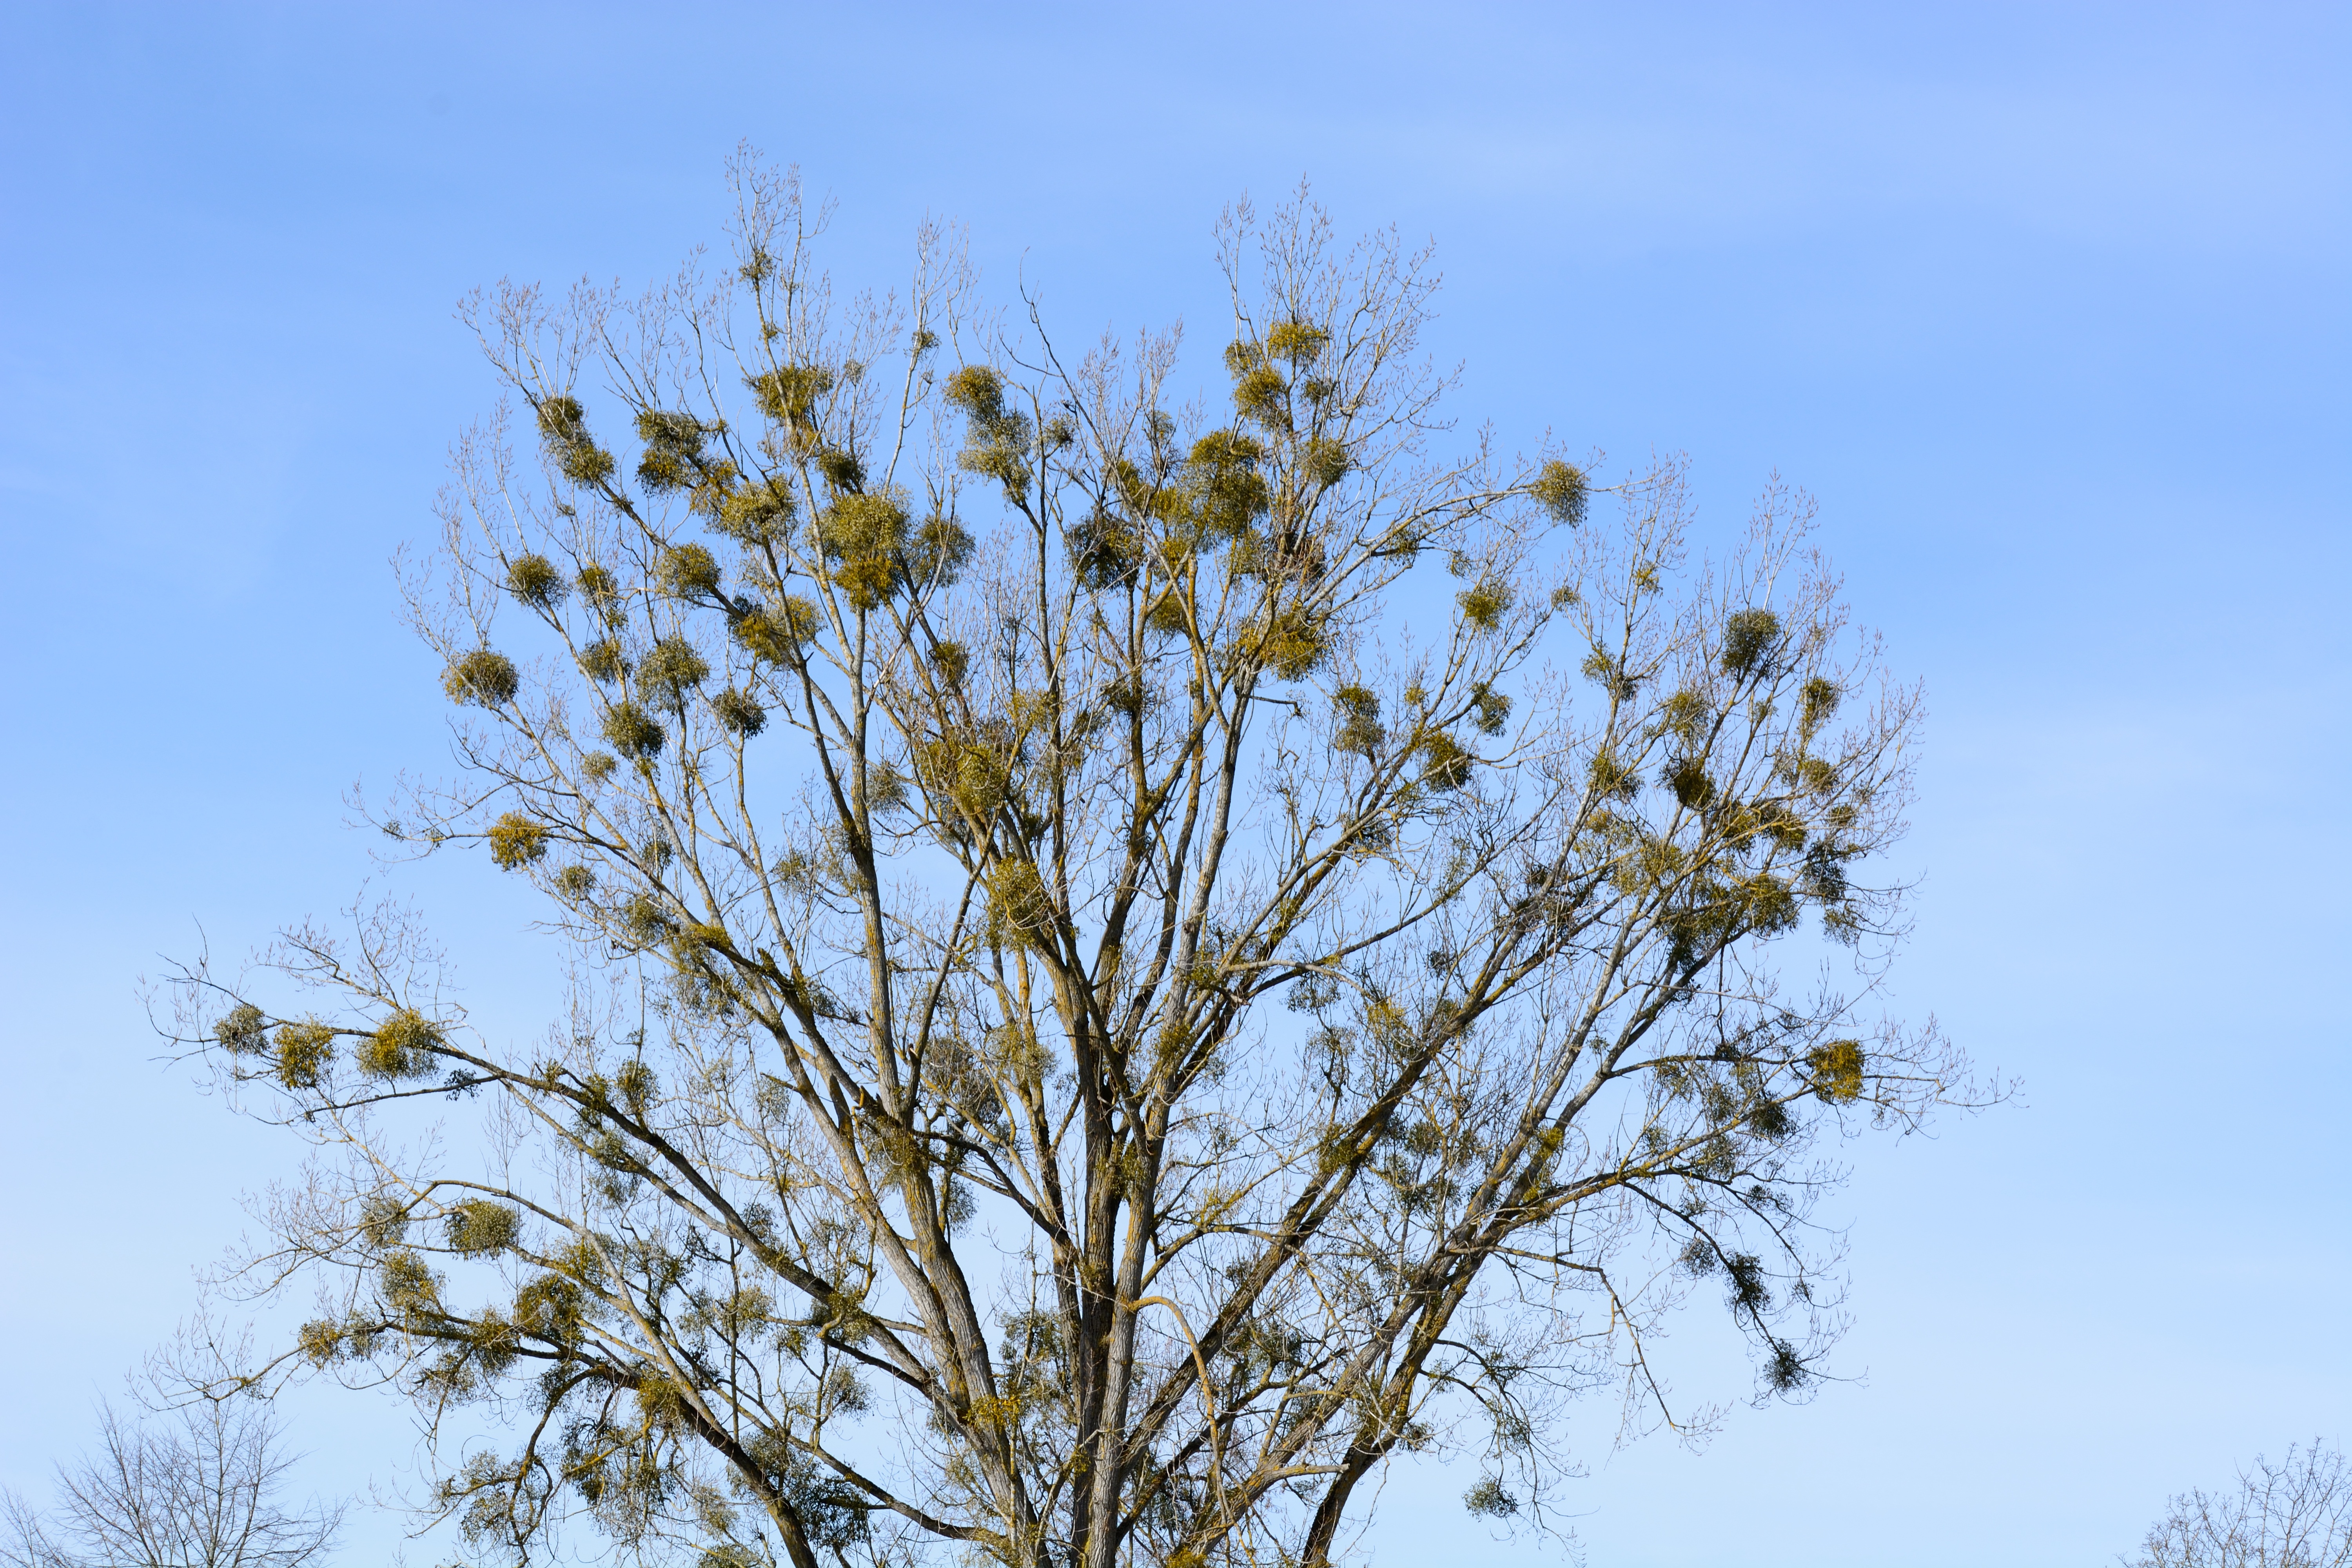
tree, nature, branch, blossom, plant, sky, leaf, flower, green, parasite, flora, shrub, periwinkle, ecosystem, viscum, mistletoe, flowering plant, tree plant, grass family, woody plant, land plant, sandalwood crop, halbschmarotzer